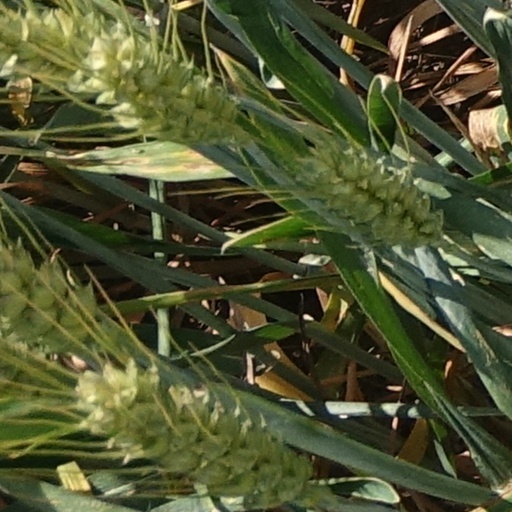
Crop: wheat